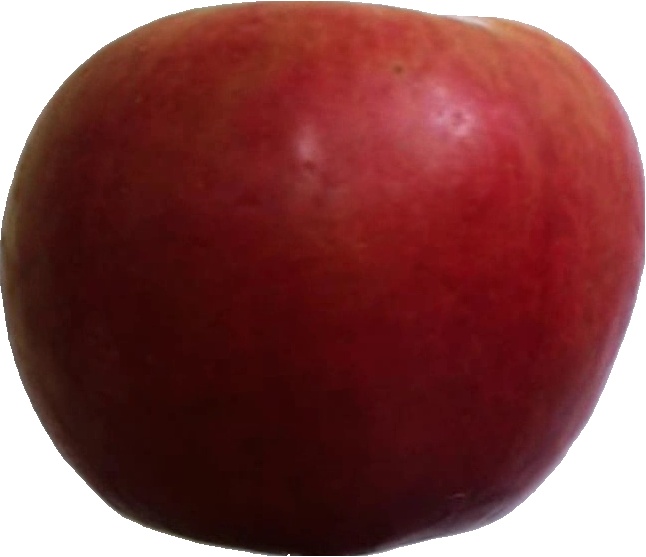
Label: apple_crimson_snow_1